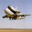
Label: airplane